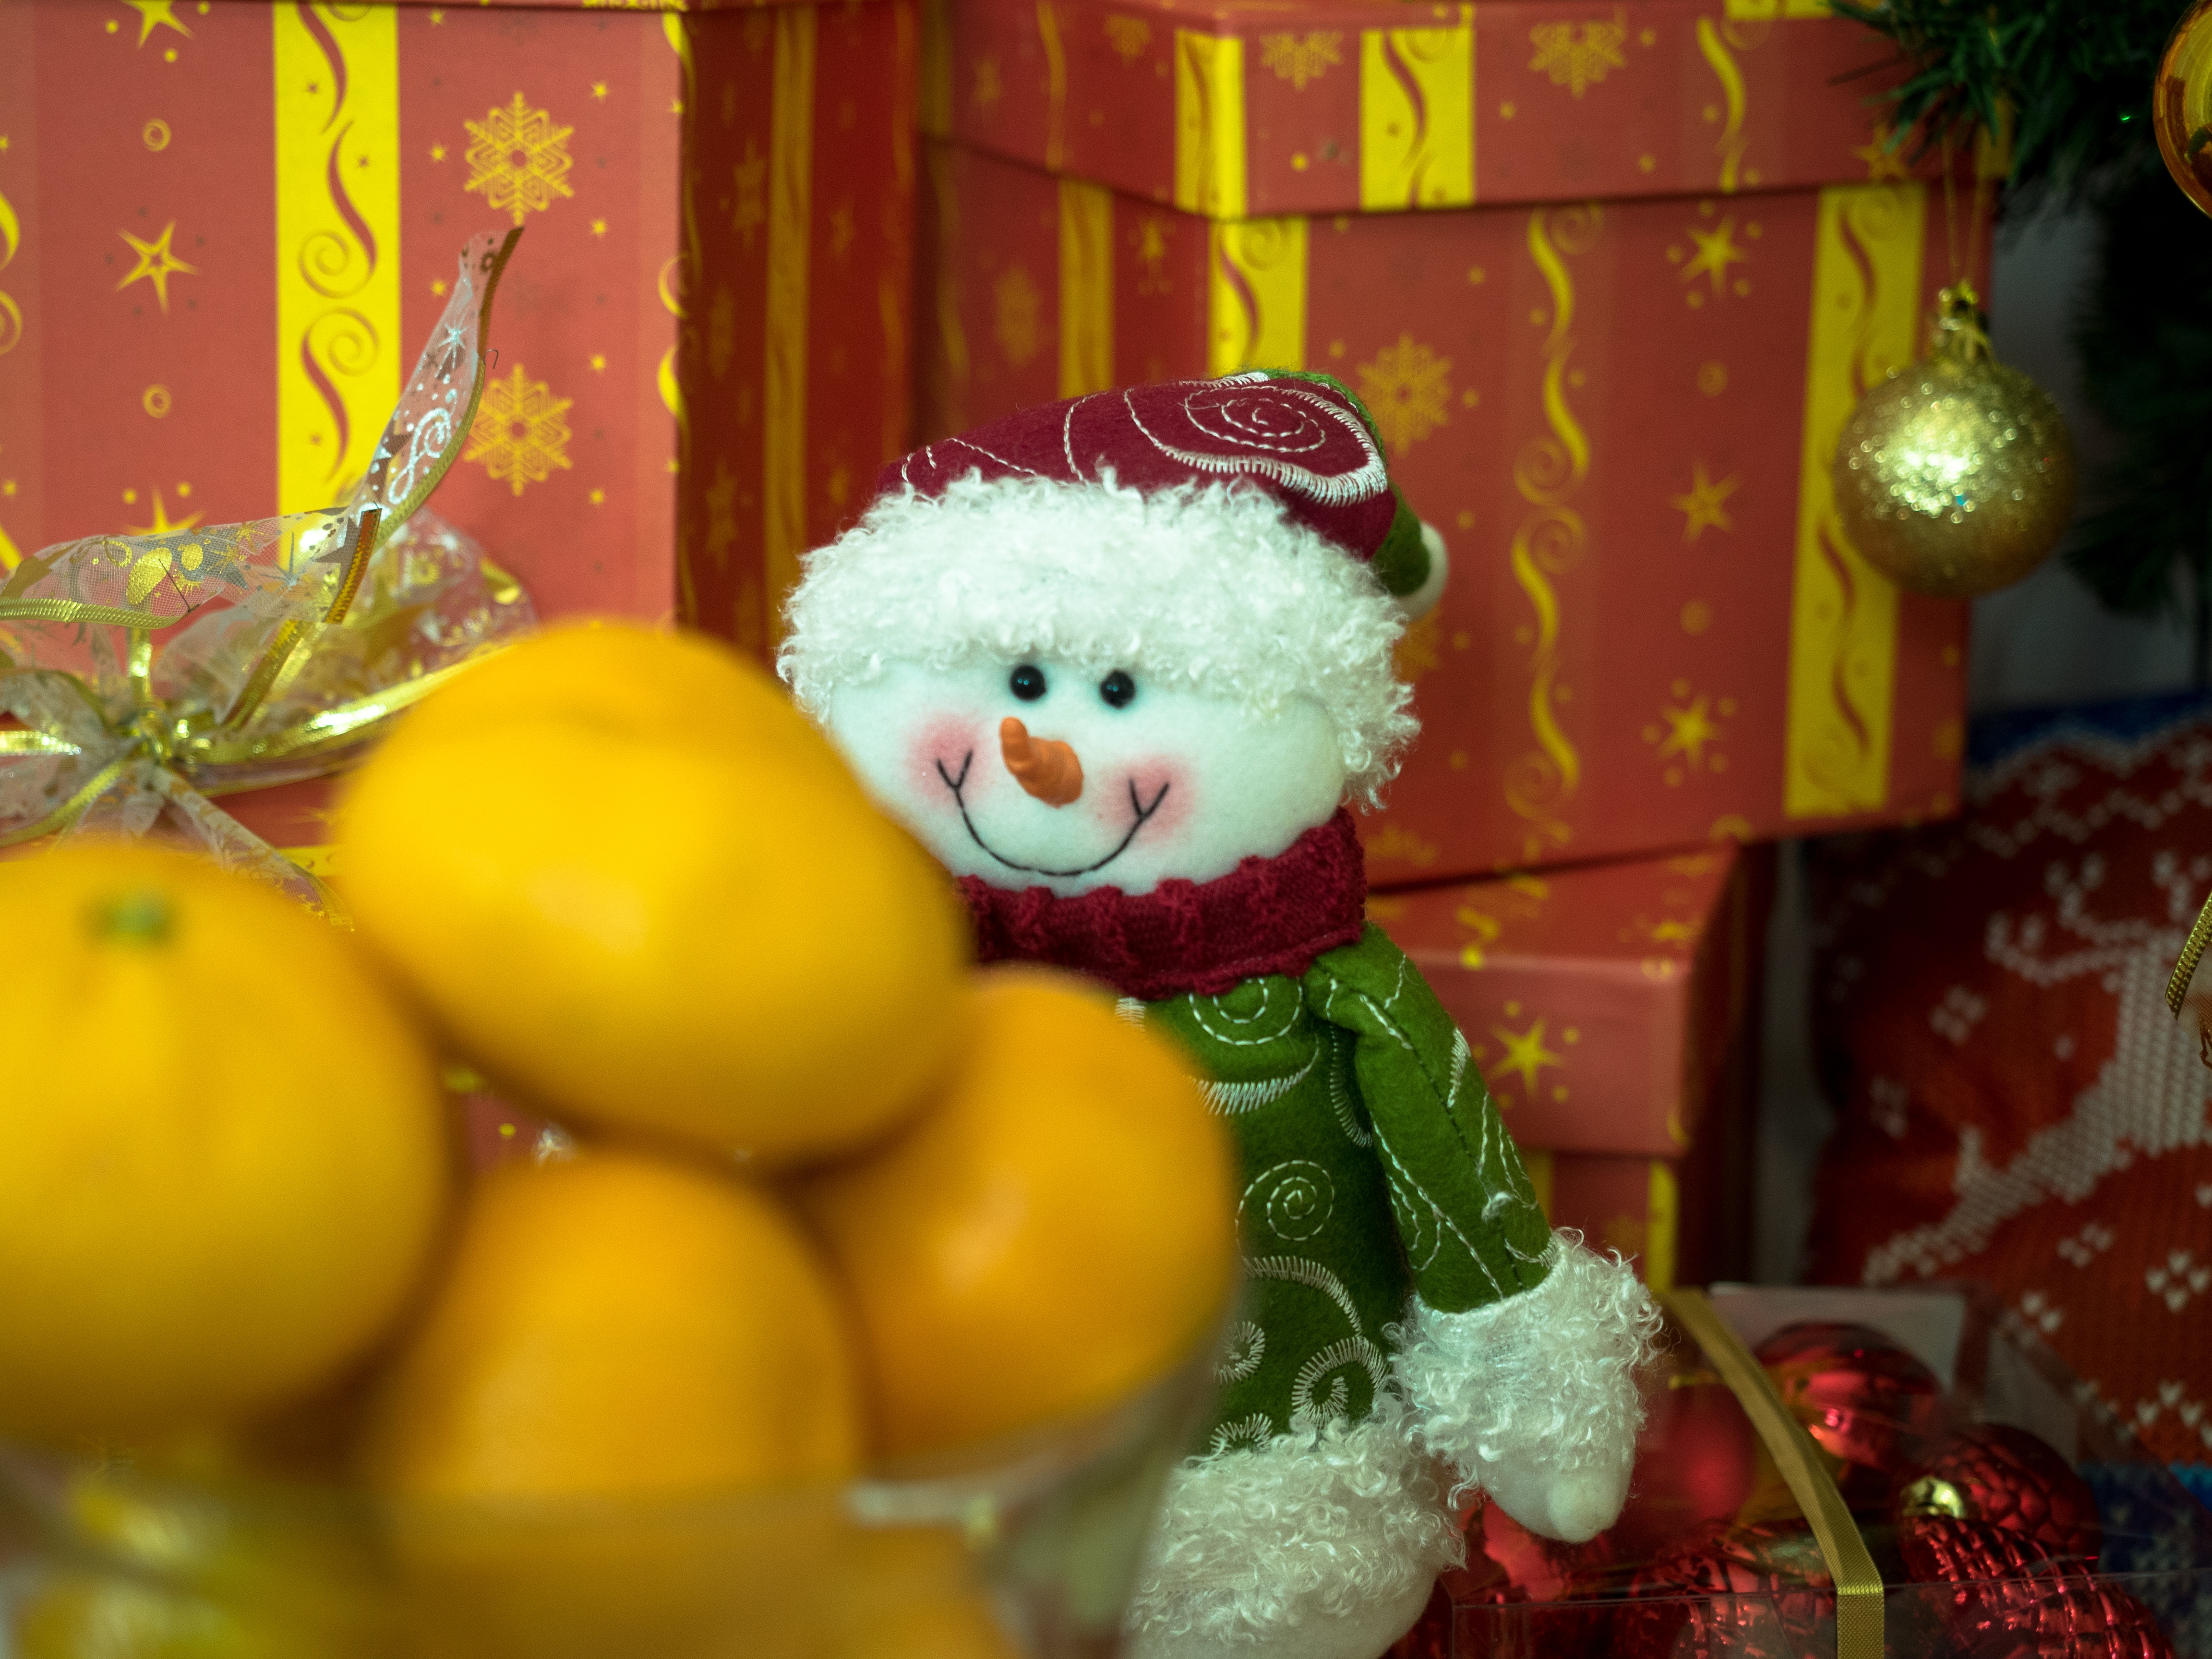
flower, gift, food, holiday, christmas, christmas tree, jewelry, christmas decoration, snowman, joy, event, new year's eve, christmas tree toy, new year toys